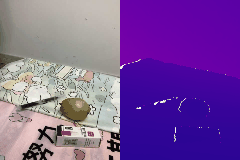
Label: pear